Hamilton-Brown House

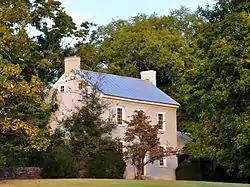
Hamilton-Brown House, September 2014.

The Hamilton-Brown House, in Franklin, Tennessee, also known as the Elijah Hamilton House or as Cottonwood, is a historic two-story brick house that was listed on the National Register of Historic Places in 2006.